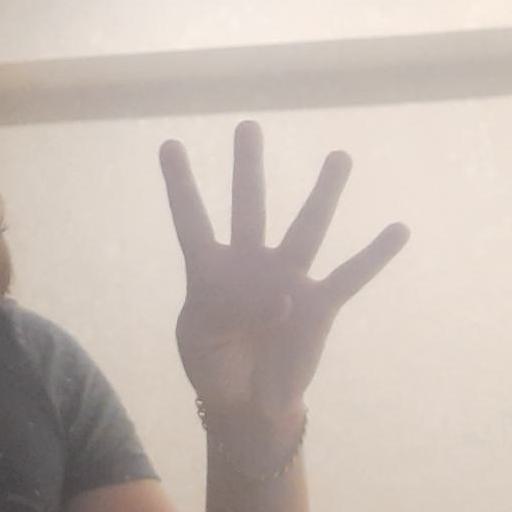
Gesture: four